Te la dedico

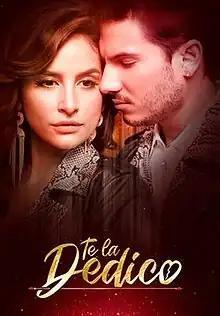

Te la dedico (English: "This One's for You") is a Colombian telenovela created by Juan Andrés Granados for RCN Televisión. It aired on Canal RCN from 8 February 2022 to 15 July 2022. And it is available from the same day in day-and-date mode in Latin America on HBO Max. The series stars Pipe Bueno and Diana Hoyos as Wilson Barrera and Adriana Osorio, musicians who dream of becoming big music stars.